Bonshō

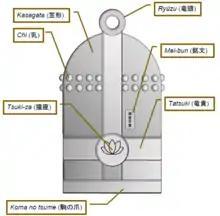
Diagram showing the various parts of a Japanese temple bell

The casting is traditionally accompanied by the chanting of Buddhist sutras, which may go on for several hours. Buddhist prayer papers, sprigs of sacred mulberry and other ceremonial offerings are added to the molten bronze during the founding process.